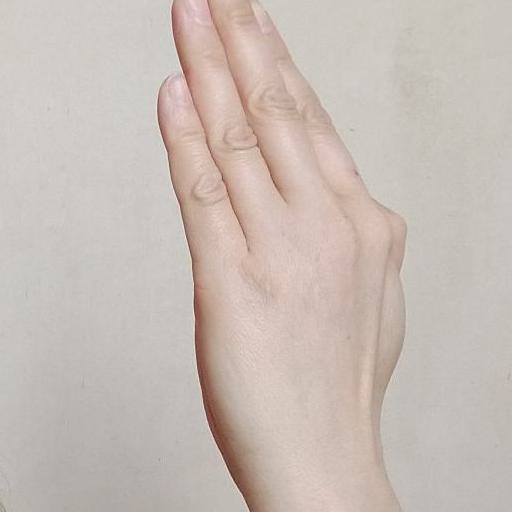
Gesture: stop_inverted